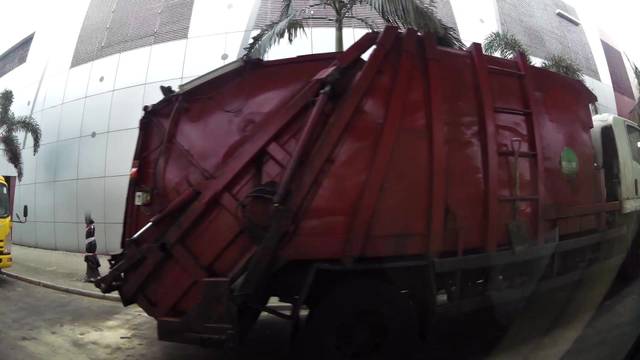
Region: China
Coordinates: 22.283, 114.232